Chris Evans (actor)

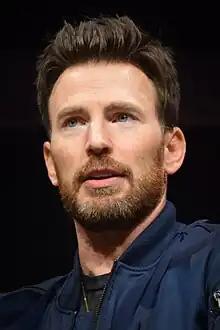
Evans in 2023

Christopher Robert Evans (born June 13, 1981) is an American actor. He gained worldwide recognition for portraying Captain America in various Marvel Cinematic Universe films, from "" (2011) to "" (2019). His work in the franchise established him as one of the world's highest-paid actors. Evans's films altogether as a leading actor have grossed $11.4billion worldwide, making him one of the highest-grossing box office stars of all time.